Course of the Willamette River

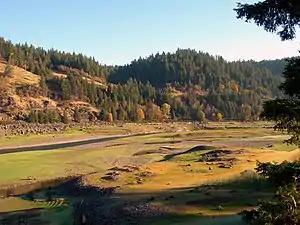
Middle Fork

The Middle Fork and the North Fork—a tributary of the Middle Fork—rise on the western side of the Cascades between Three Sisters Wilderness on the north and Diamond Peak Wilderness on the south. Originating in Douglas County, the Middle Fork receives the North Fork northwest of Oakridge in Lane County and flows northwest through the mountains to the southern end of the Willamette Valley. The Coast Fork, draining part of the Calapooya Mountains south of Cottage Grove and part of the eastern slopes of the Oregon Coast Range, begins in Douglas County and flows north to join the Middle Fork about southeast of Eugene. The elevation at the source of the mainstem Willamette is above sea level.